Penny Whetton

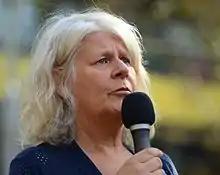
Penny Whetton in 2017

Penny Whetton (5 January 1958 – 11 September 2019) was a climatologist and an expert in regional climate change projections due to global warming and in the impacts of those changes. Her primary scientific focus was Australia.